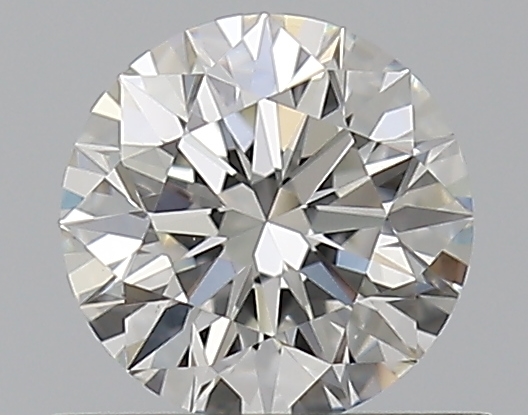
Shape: round
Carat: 0.5
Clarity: VS2
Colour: H
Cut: EX
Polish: EX
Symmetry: EX
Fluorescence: N
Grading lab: GIA
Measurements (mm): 5.07 x 5.1 x 3.16